Guardaval Castle

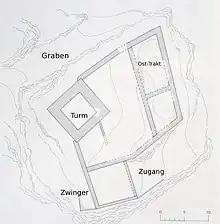
Plan of Guardaval Castle

The castle is located on a hill west of the village of Madulain. A marked walking trail leads from the train station to the castle. The trail climbs up the eastern side of the hill and arrives at an entrance in the south-east corner. The castle was protected on the mountain or north side by a ditch. The main tower is on the west side of the complex. Some of the medieval plaster and even the trowel marks are still visible on the tower. The high entrance is located on the south side on the second level. The tower is about tall. The holes for heavy wooden beams that once supported a wooden balcony or platform are still visible near the top of the tower.